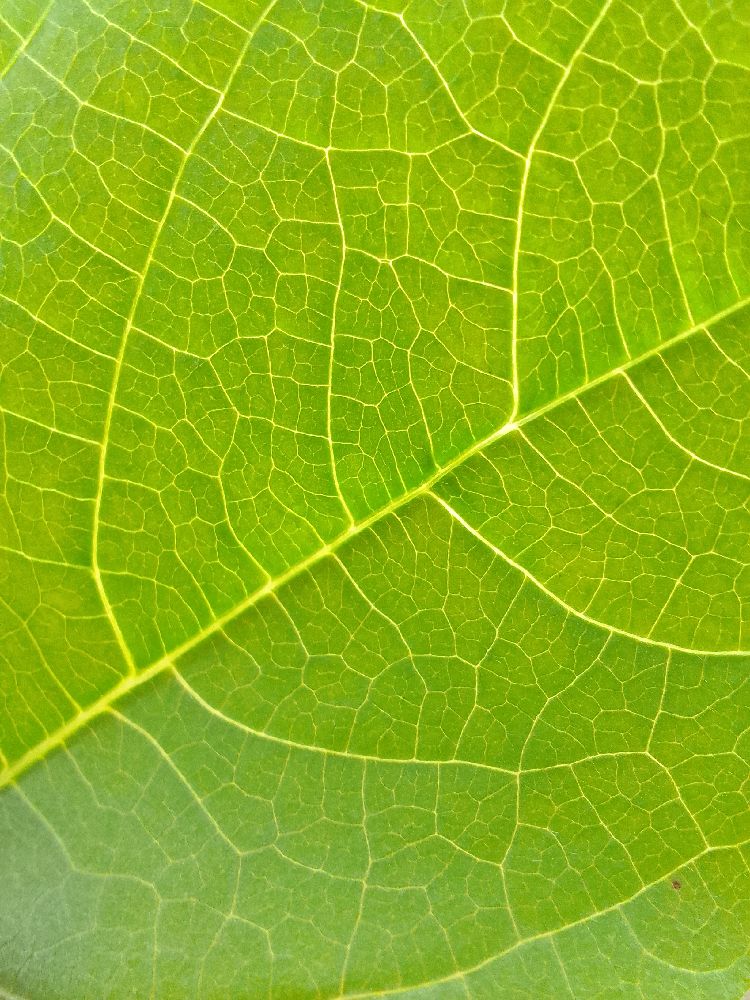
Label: healthy